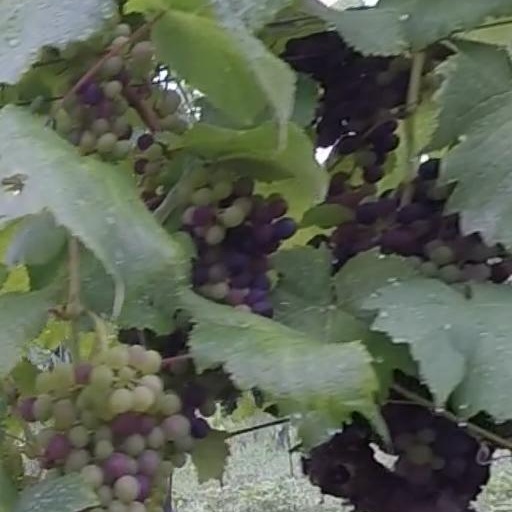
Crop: grape